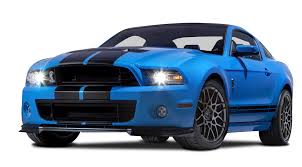
Vehicle type: Cars